List of Melbourne Storm players

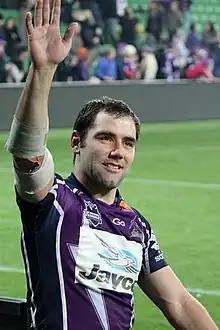
Cameron Smith made a record 430 appearances for Melbourne from 2002–2020.

"The statistics in this table are current as round 22 of the 2025 NRL season."